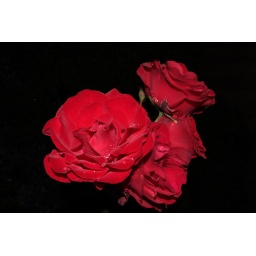
red rose in the dark at glen comeragh - Cathal Deehy-Power